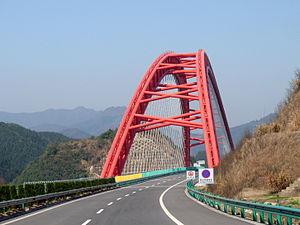
Cette liste de ponts de Chine a pour vocation de présenter une liste de ponts remarquables de Chine, tant par leurs caractéristiques dimensionnelles, que par leur intérêt architectural ou historique et incluant toutes les subdivisions telles que le Tibet et Hong Kong.
Cette liste des ponts en arc les plus grands au monde recense les ponts en arc présentant des portées supérieures à 200 m, classées par ordre décroissant de longueur. Cet indicateur de classement est le plus couramment utilisé pour hiérarchiser les ponts en arc. Si un pont a une longueur de travée supérieure à un autre, ce n'est pas pour autant que sa longueur de rive à rive ou de culée à culée est supérieure à celle de celui-ci.